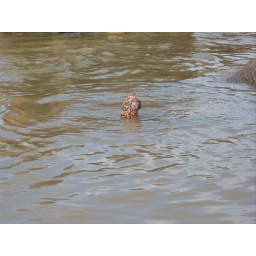
Elephant bath in the river